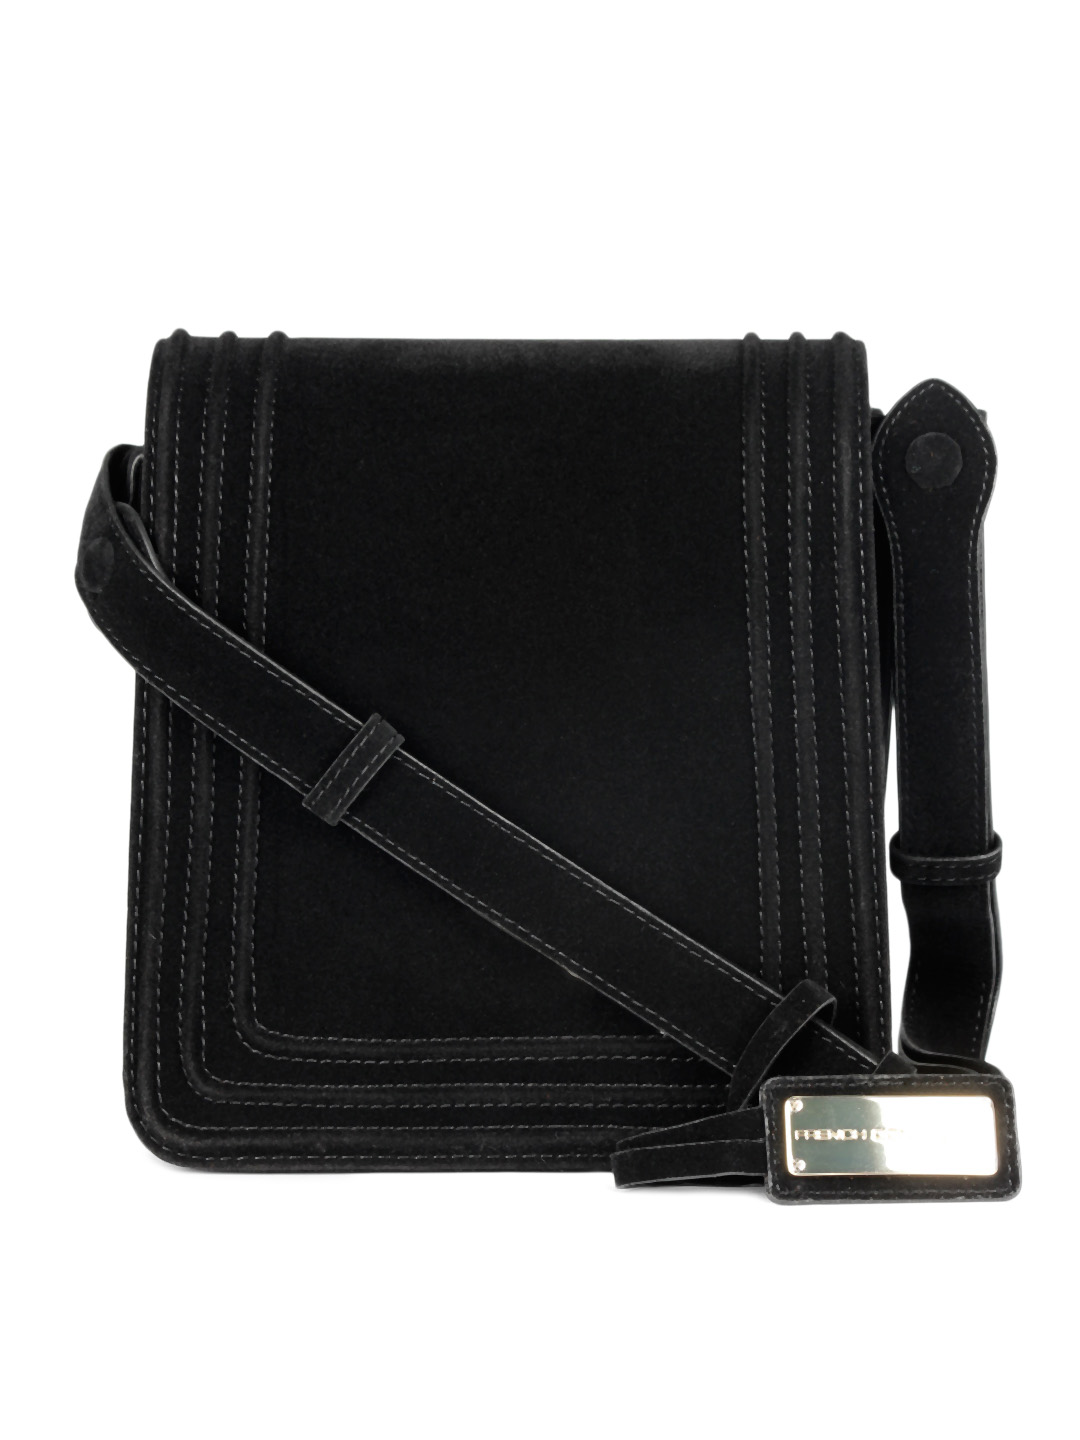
French Connection Women Black Sling Bag
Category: Accessories / Bags / Handbags
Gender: Women
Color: Black
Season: Summer 2012
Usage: Casual